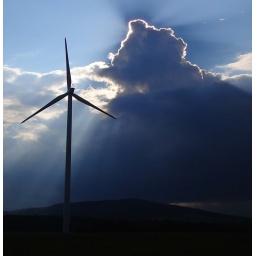
Whilst walking in some fields in Germany, this cloud presented itself next to a turbine.